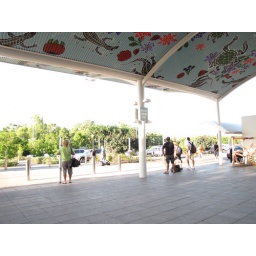
Aboriginal motif used in the roof of the exit from Darwin airport terminal to the public car park.